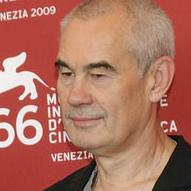
Age: 60